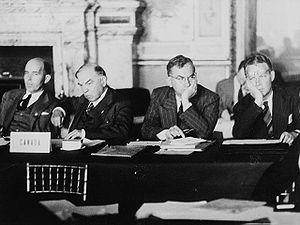
Brooke Claxton fut un avocat, professeur en droit commercial et homme politique fédéral du Québec.